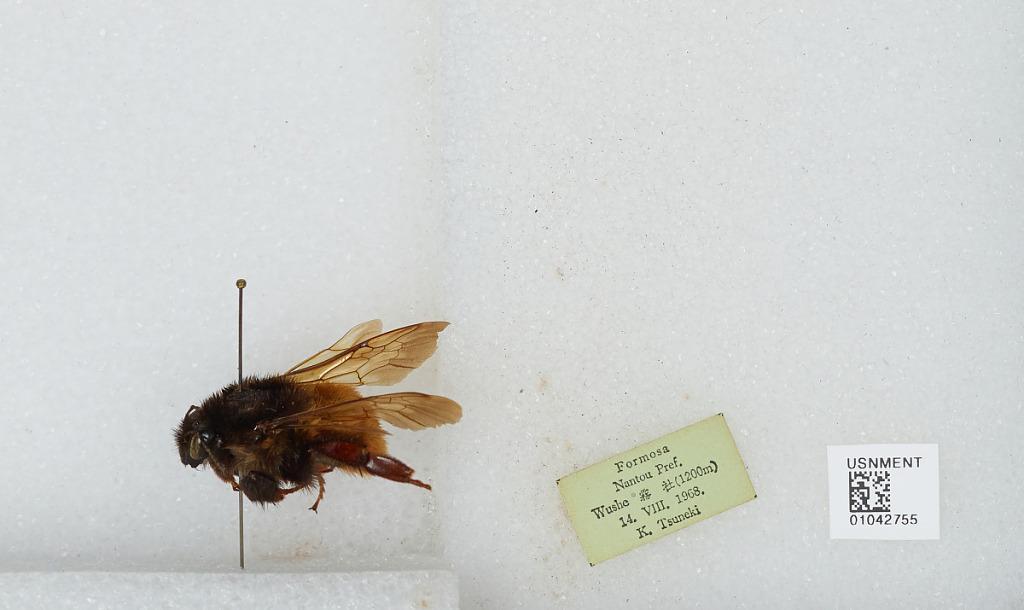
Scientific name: Bombus sp.
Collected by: K. Tsuneki
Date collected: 1968-8-14
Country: Taiwan
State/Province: Taiwan
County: Nantou
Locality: Wushe